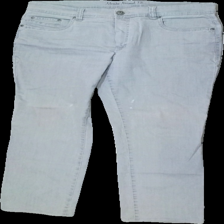
View: front
Type: Jeans
Category: Ladies
Brand: Not in the list
Brand text on label: Mariko normal
Colors: Grey
Material: unknown
Cut: Regular
Size: 44
Season: All
Trend: Denim
Damage: stain
Damage location: middle center
Damage 2: crooked seam
Damage 2 location: bottom left
Price range: <50
Recommended usage: Export
Description: grey jeans with detailed pockets